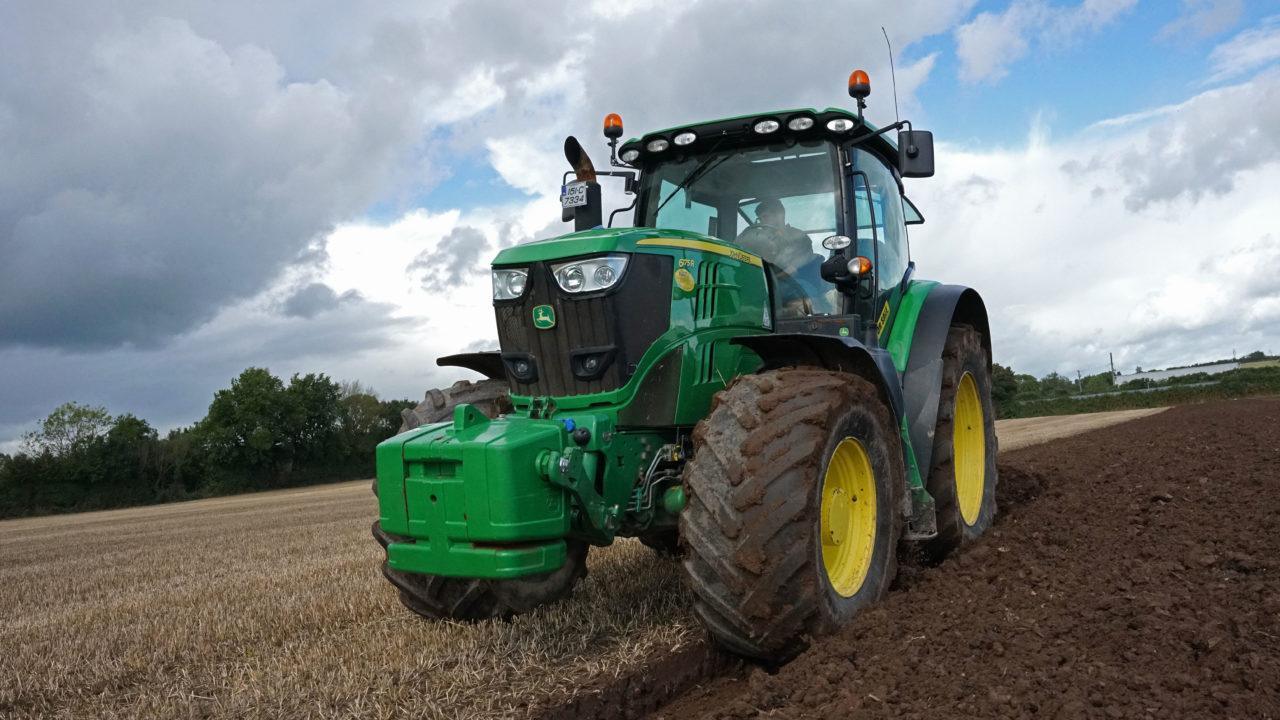
Mashine kubwa na ya kisasa iitwayo trekta  yenye matairi makubwa ikiwa inavuta chuma kizito chenye mapanga, ambayo yanatifua ardhi au udongo ili kurahisisha wakati wa upandaji wa mbegu.